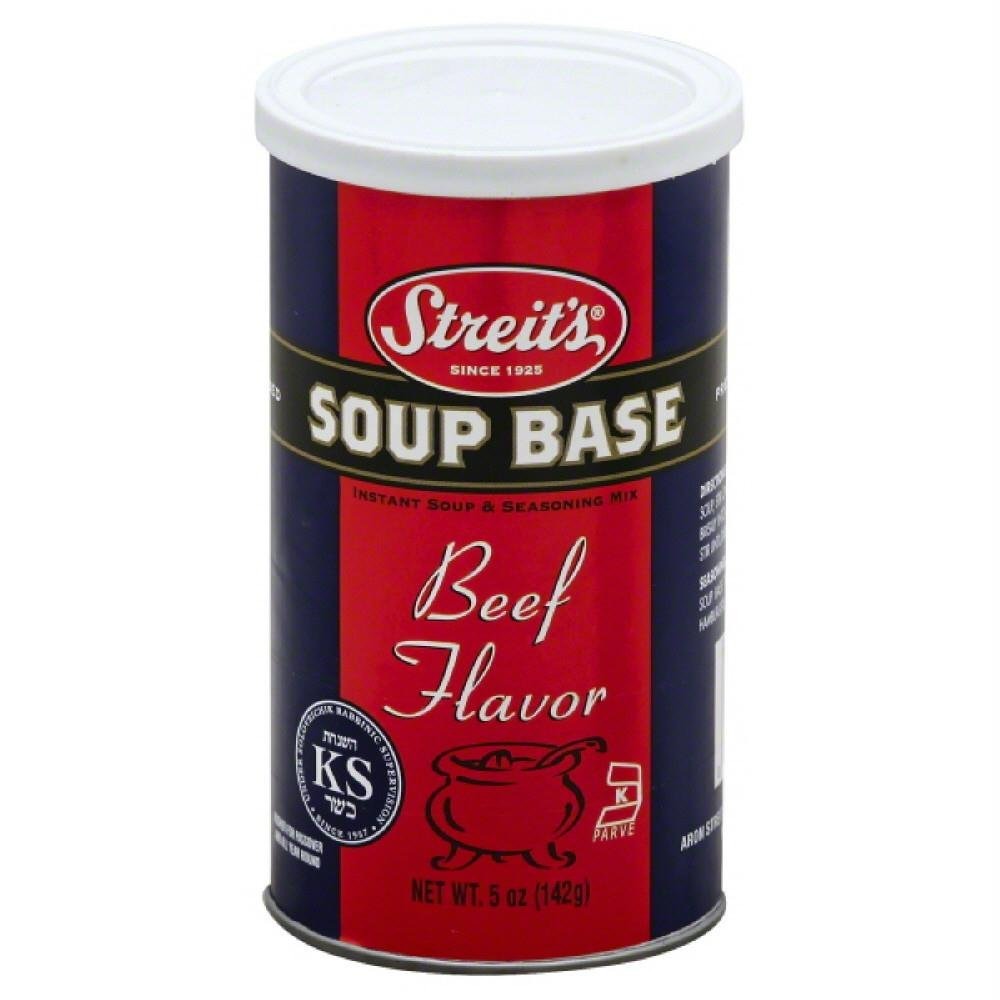
Item Name: Streits Soup Base, Beef Flavor
Bullet Point 1: Gluten Free
Bullet Point 2: Kosher
Bullet Point 3: No MSG
Product Description: Instant soup & seasoning mix. Certified Gluten-Free. Since 1925. No MSG added. Premium quality. Kosher for passover and all year round. Product of USA.
Value: 5.0
Unit: Ounce

Price: 12.99